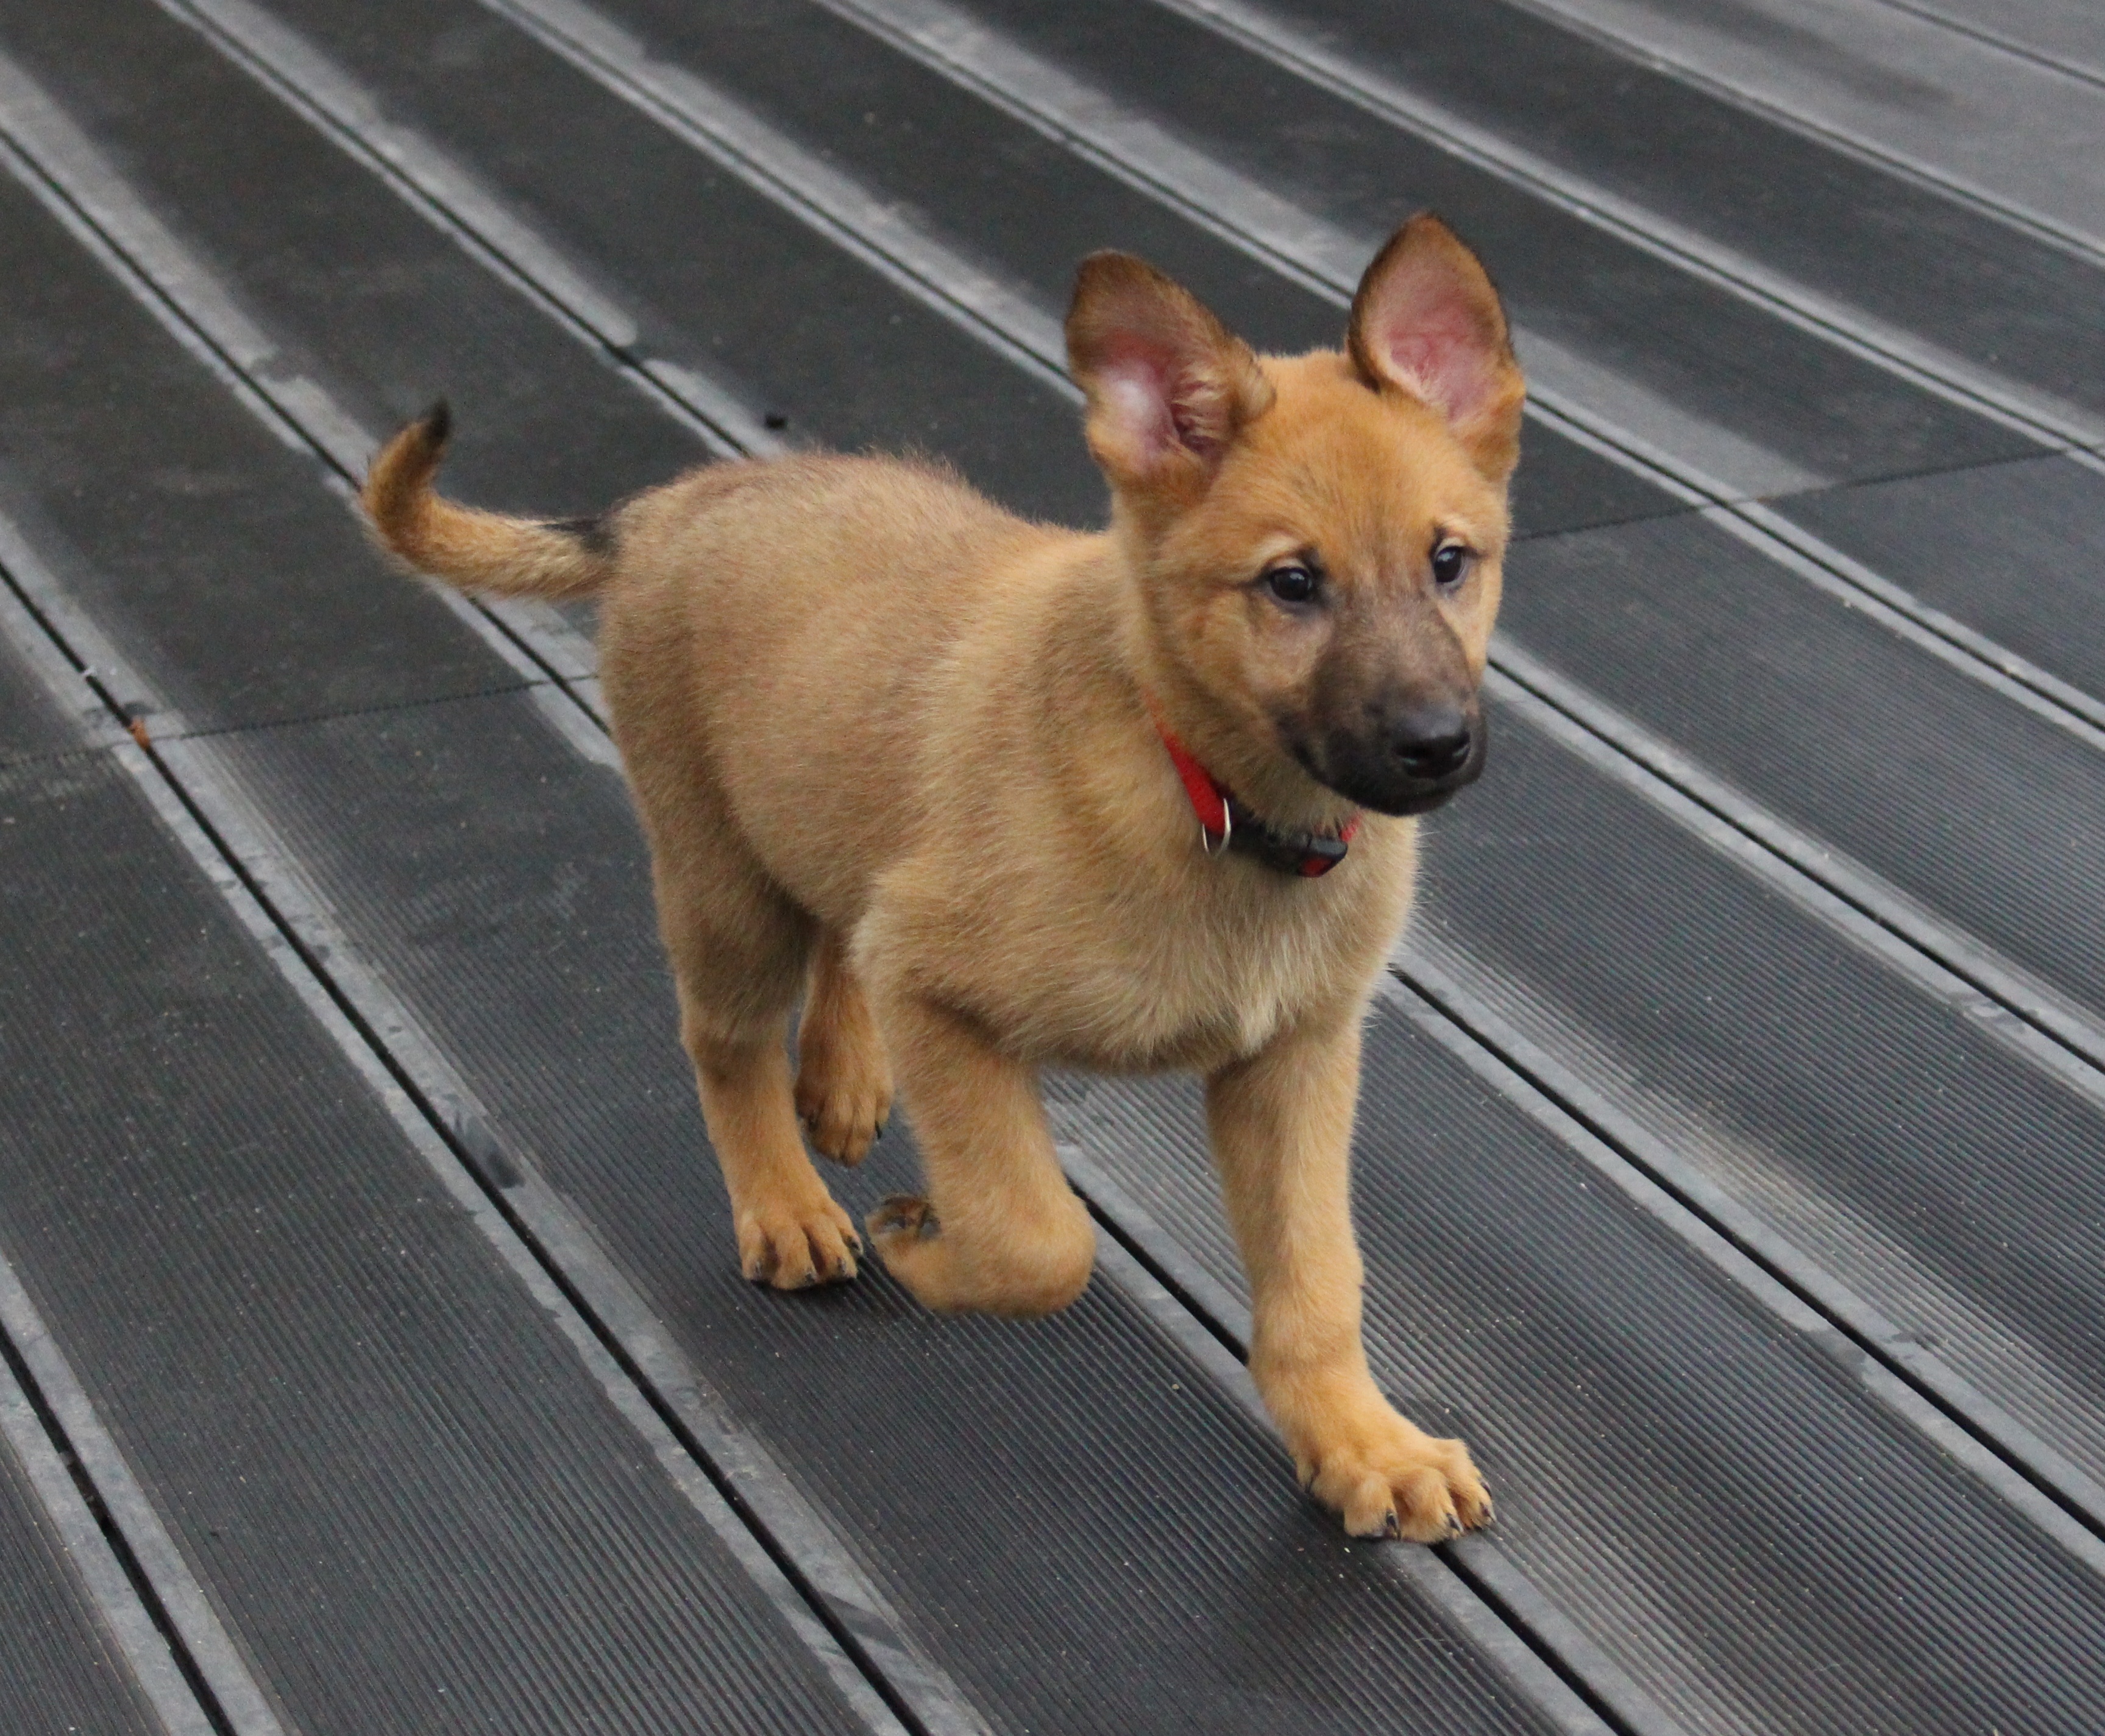
puppy, dog, pet, mammal, german shepherd, shepherd, beige, vertebrate, dog breed, petit, belgian shepherd malinois, korean jindo dog, street dog, dog like mammal, wolfdog, dog breed group, finnish spitz, german shepherd dog